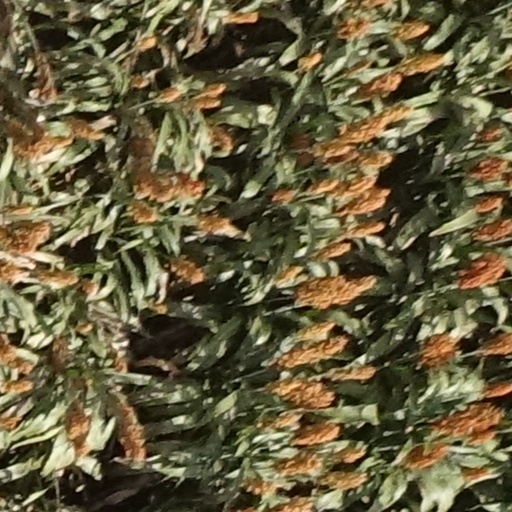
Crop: sorghum